Apodyterium

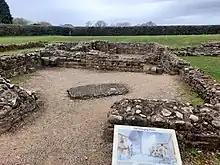
"Apodyterium" at Letocetum, England

In ancient Rome, the apodyterium (from , "undressing room") was the primary entry in the public baths, composed of a large changing room with cubicles or shelves where citizens could store clothing and other belongings while bathing.